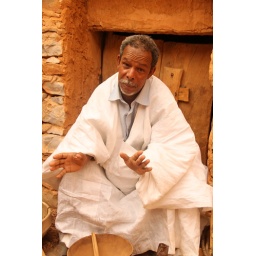
Expressive man in a white dress